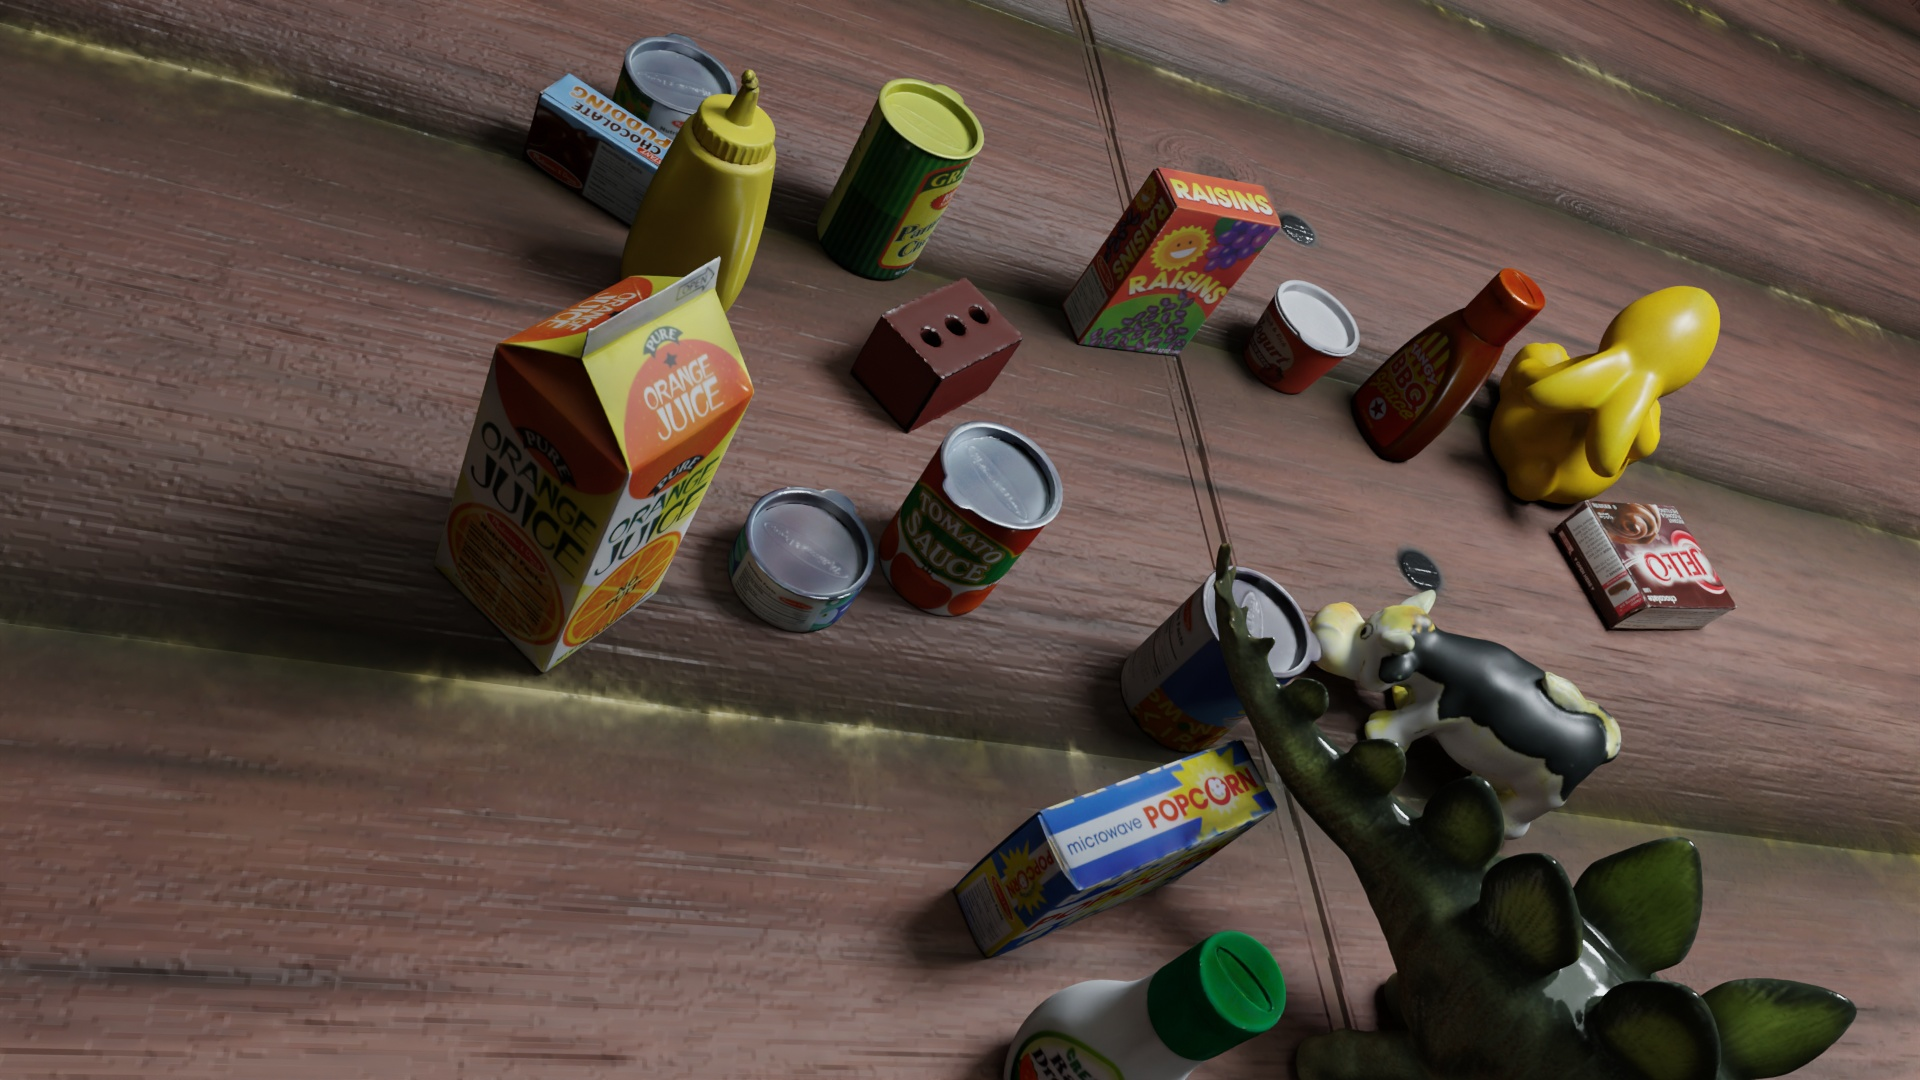
Question:
What are the eight normalized (x, y) image coordinates between 0 and 1 for the cuboid corners of the can of tuna fish with its colorful design? Your answer should be a list of normalized (x, y) image coordinates between 0 and 1 with bottom face first then top face, all counter-clockwise.
Answer: [(0.426042, 0.608333), (0.455208, 0.52037), (0.398438, 0.458333), (0.365104, 0.541667), (0.438542, 0.575926), (0.467708, 0.487963), (0.409375, 0.423148), (0.375521, 0.506481)]